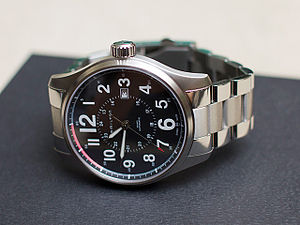
Swatch Group / Eksterne henvisninger
Et Hamilton Khaki Field Officer H70615133 armbåndsur.
Swatch Group Ltd. designer, producer, distribuerer og sælger ure, urværker og smykker. Swatch Group blev dannet i 1983 ved fusion af to schweiziske ur producenter: ASUAG og SSIH. Virksomheden beskæftiger mere end 33.600 mennesker i 50 lande.